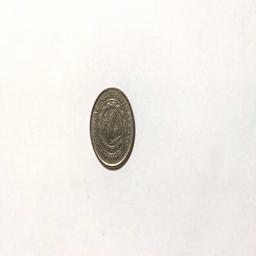
Label: 1_Old_Back